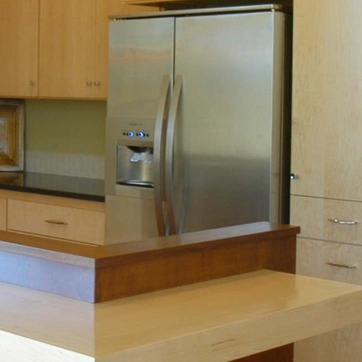
Material: metal